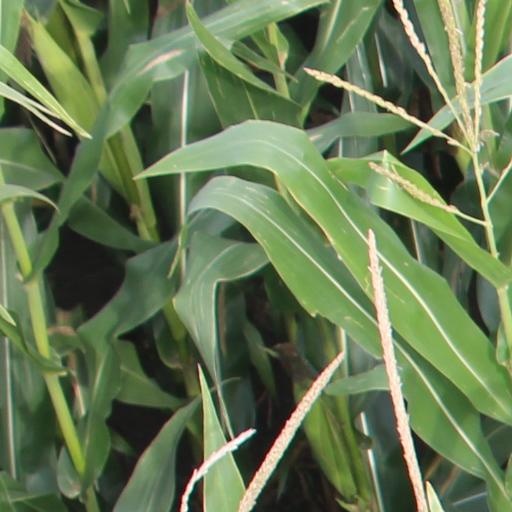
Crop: maize; corn